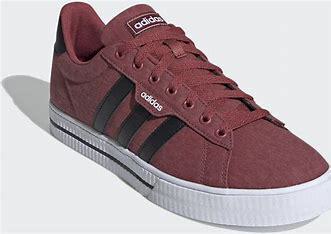
Brand: Adidas
Model: Daily 3